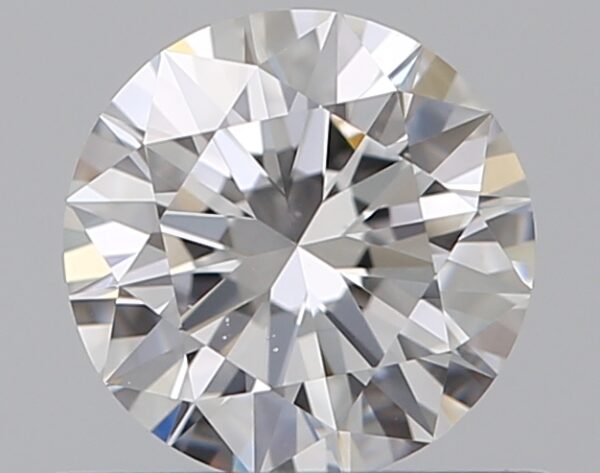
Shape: round
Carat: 0.5
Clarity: VS2
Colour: D
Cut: EX
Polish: EX
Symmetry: EX
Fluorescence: N
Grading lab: GIA
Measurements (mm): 5.14 x 5.17 x 3.12